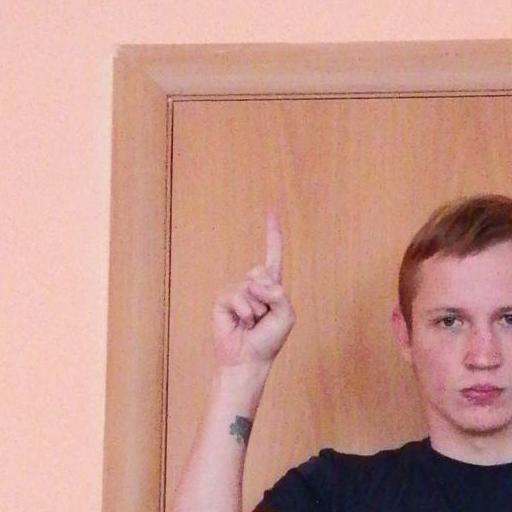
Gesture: one